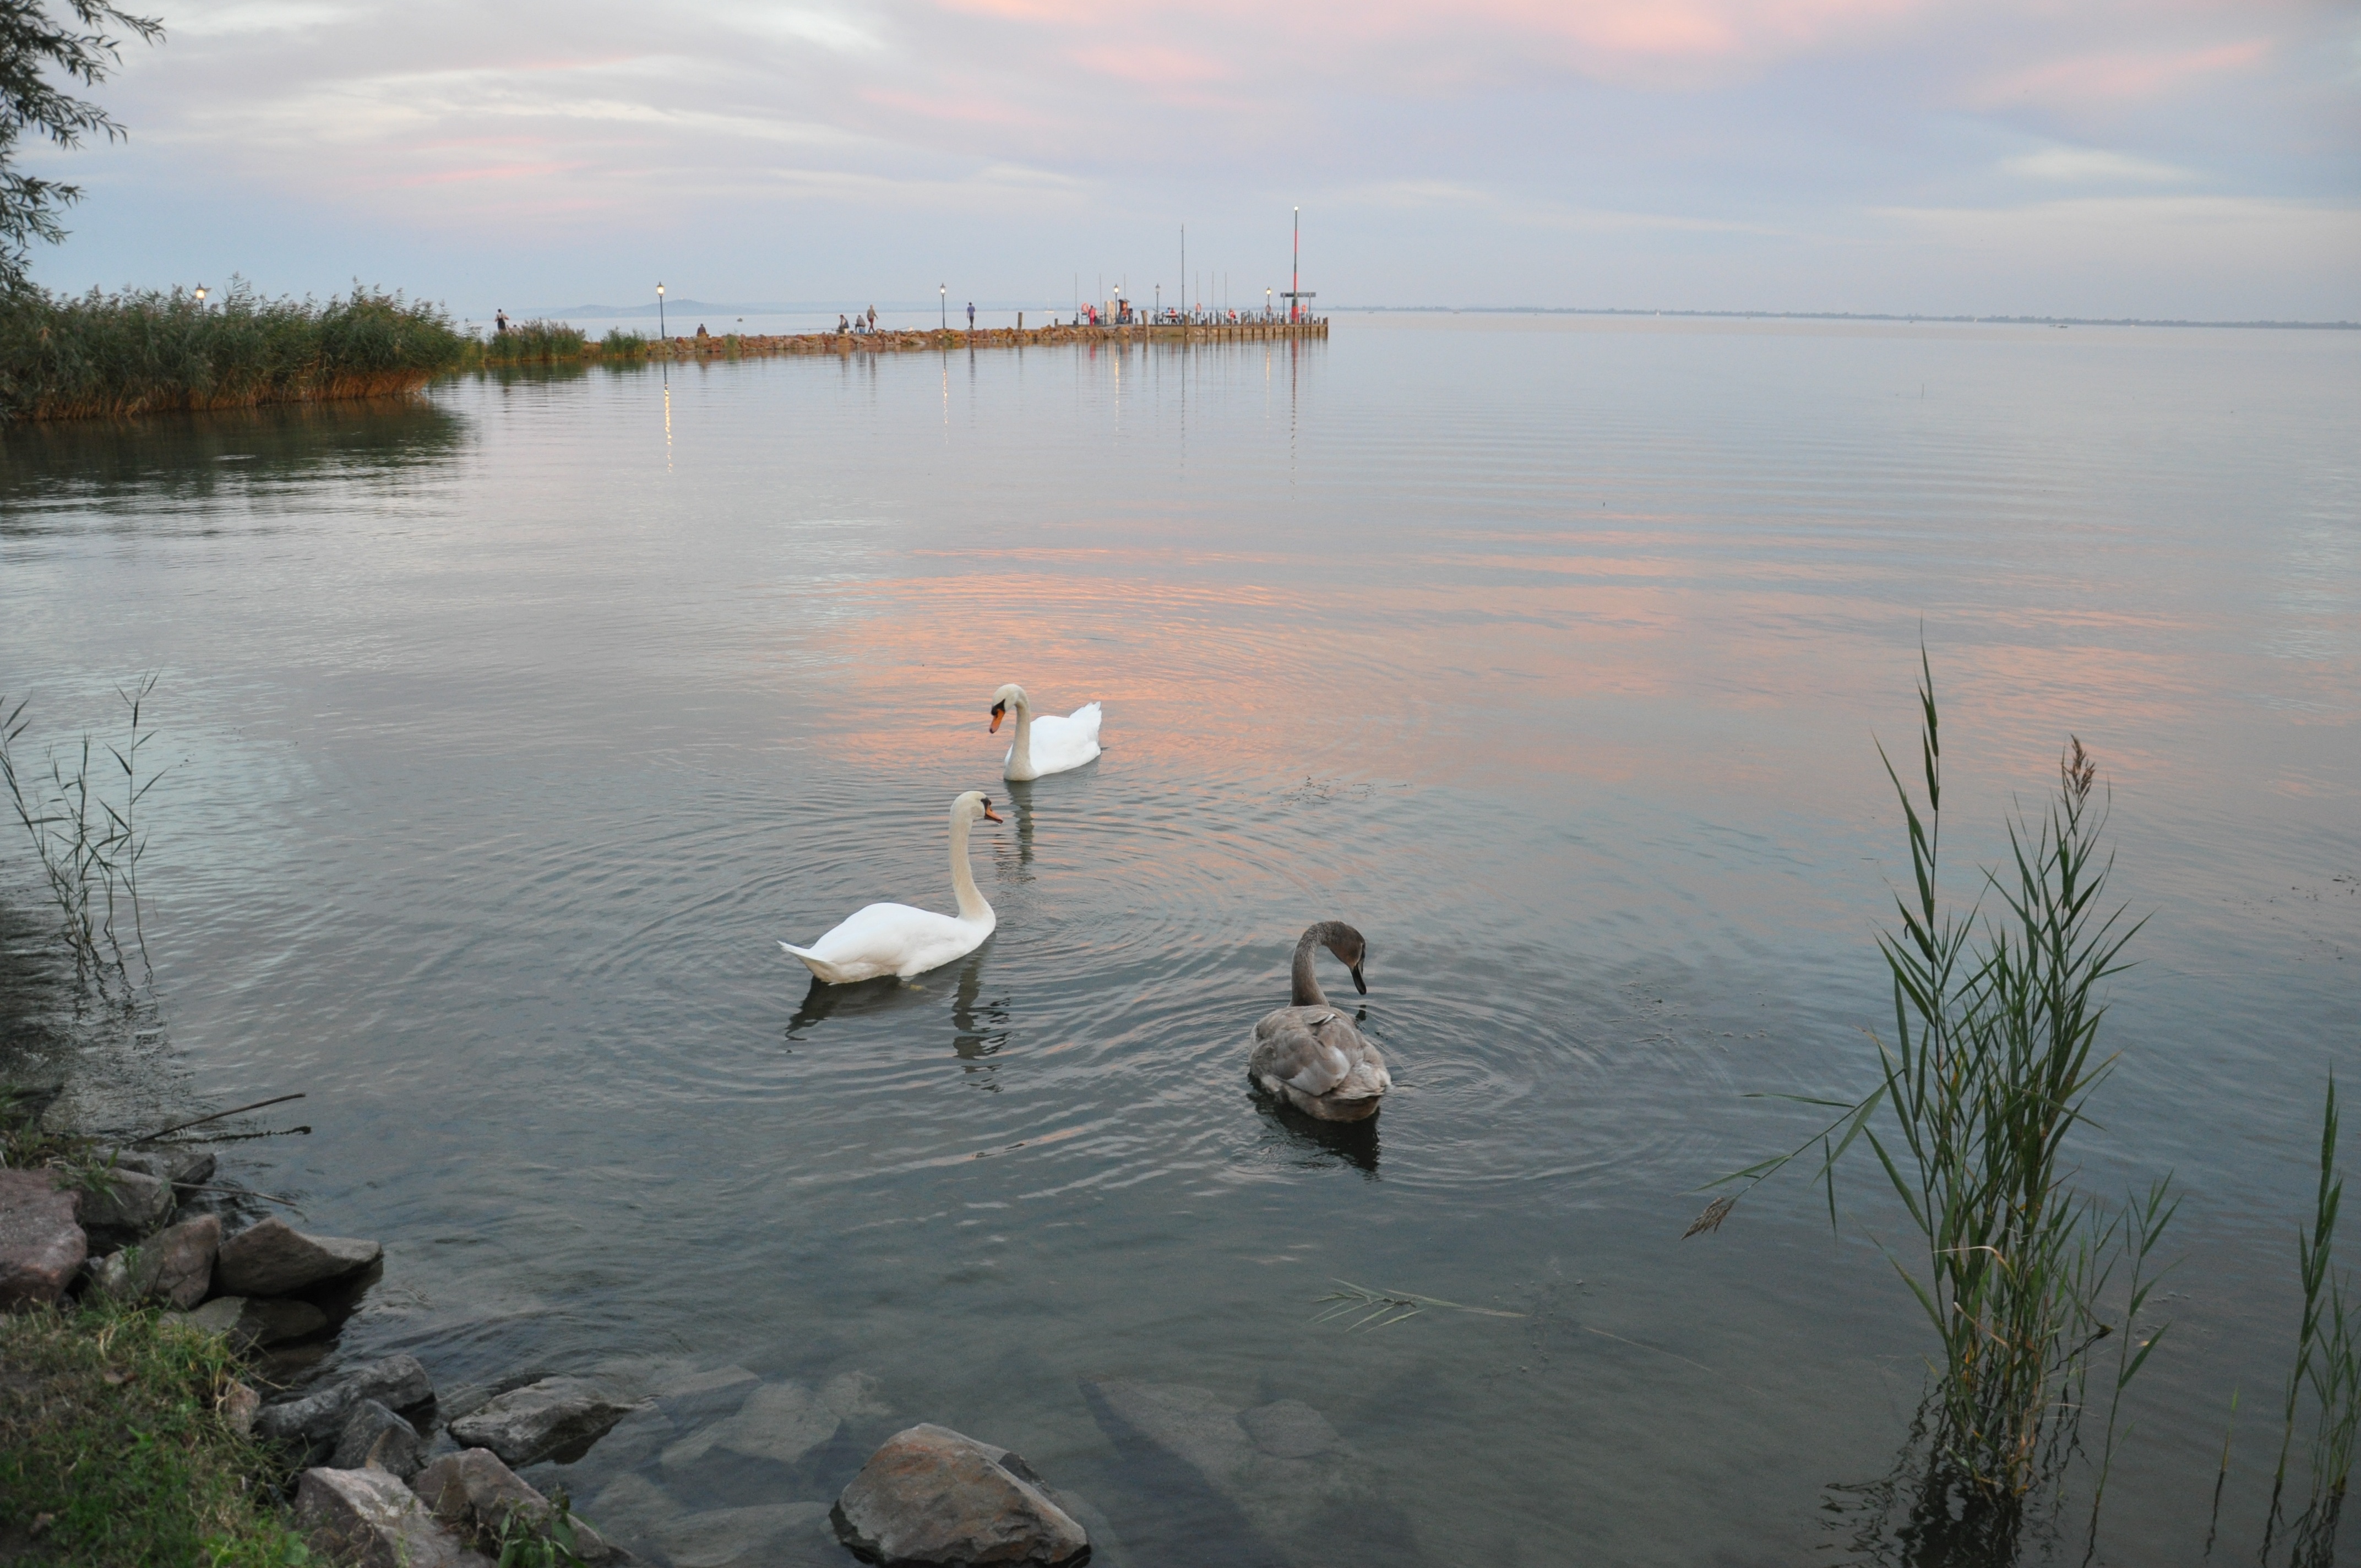
sea, water, nature, marsh, bird, morning, lake, river, wildlife, reflection, autumn, swan, wetland, waterfowl, loch, water bird, water level, lake balaton, ducks geese and swans